Iain Sutherland (diplomat)

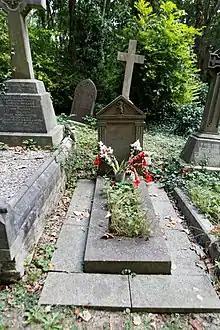
Sutherland's grave in Highgate Cemetery.

Sutherland collapsed from a heart attack whilst waiting for a train at Bond Street tube station, London. He was taken to Westminster Hospital but later died aged 61 and is buried on the east side of Highgate Cemetery.